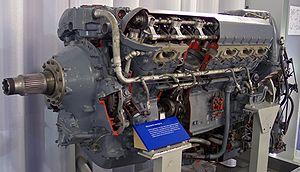
Le Griffon est un moteur V12 Rolls-Royce à 60° d'une cylindrée de 36,70 litres.